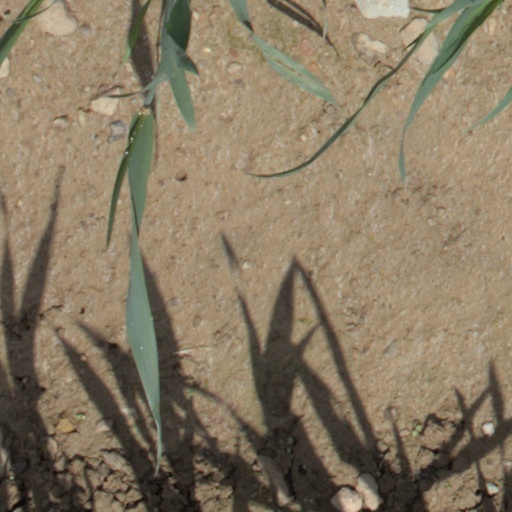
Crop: wheat